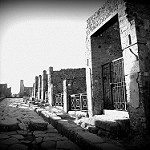
Scene: Outdoor